The Bends (album)

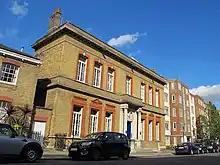
Radiohead spent several weeks recording at RAK Studios, London.

EMI gave Radiohead nine weeks to record the album, planning to release it in October 1994. Work began at RAK Studios in London in February 1994. Yorke would arrive at the studio early and work alone at the piano; according to Leckie, "New songs were pouring out of him." The band praised Leckie for demystifying the studio environment. The guitarist Jonny Greenwood said: "He didn't treat us like he had some kind of witchcraft that only he understands. There's no mystery to it, which is so refreshing."